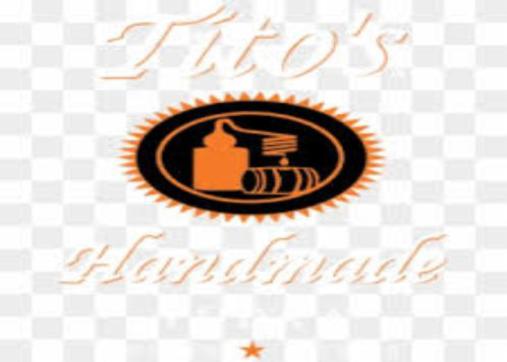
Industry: Food